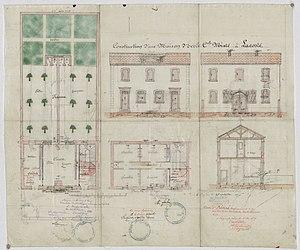
Lacoste. - Construction d'une maison communale mixte
Lacoste est une commune française située dans le département de l'Hérault en région Occitanie. Ses habitants s'appellent les Coustoulins.